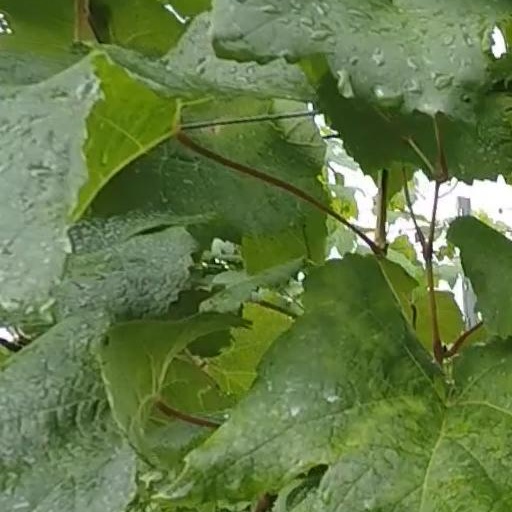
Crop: grape